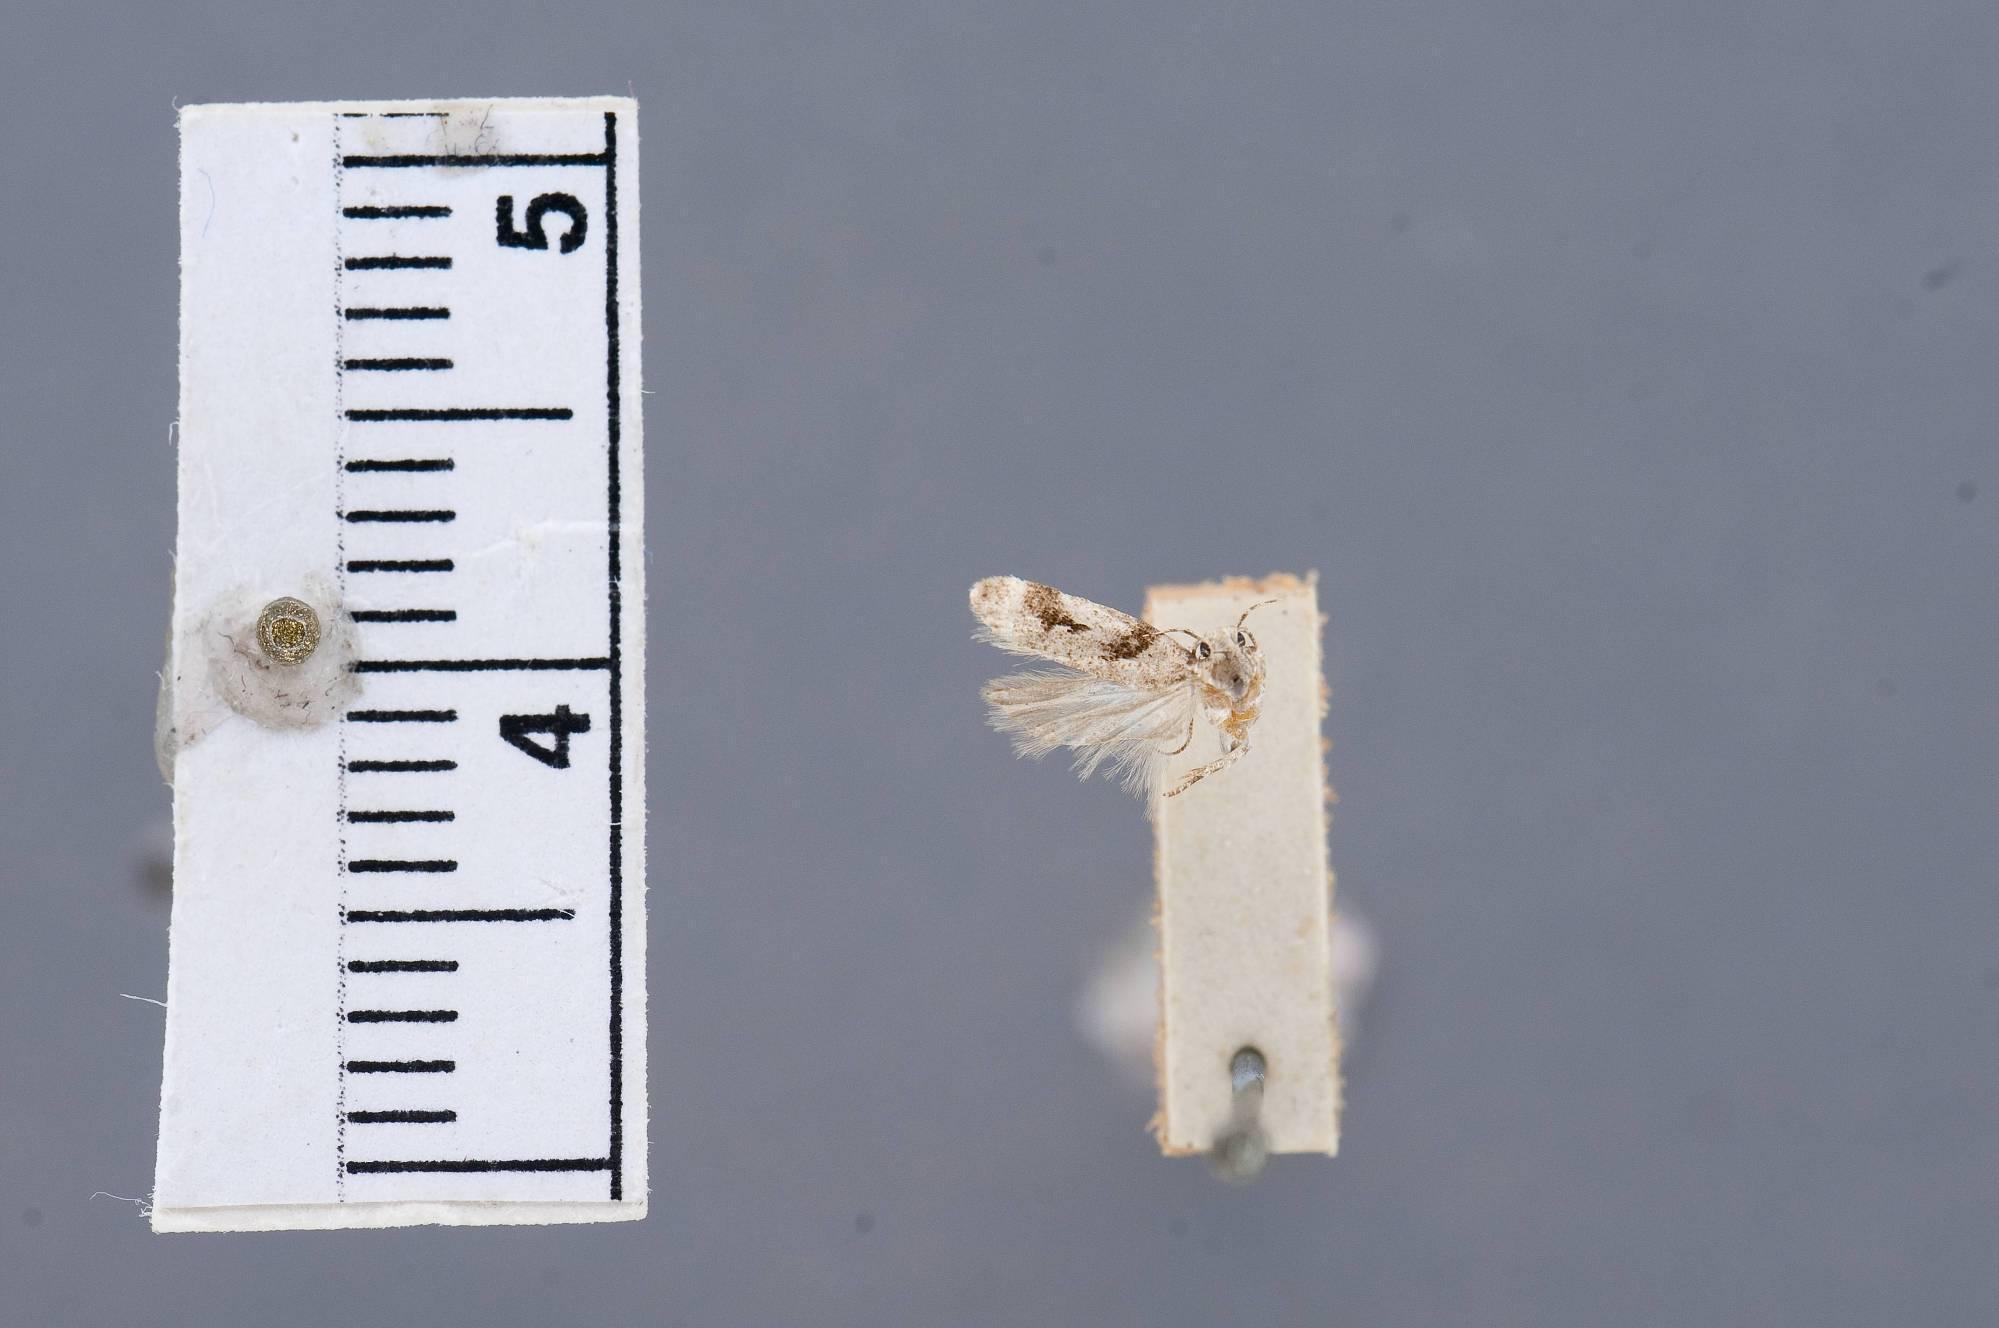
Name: Gelechia fondella
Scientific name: Gelechia fondella Busck, 1906
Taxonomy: Animalia, Arthropoda, Insecta, Lepidoptera, Glossata, Gelechiidae, Gelechiinae
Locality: Plummers Island, Montgomery, Maryland, United States
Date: [Not Stated]